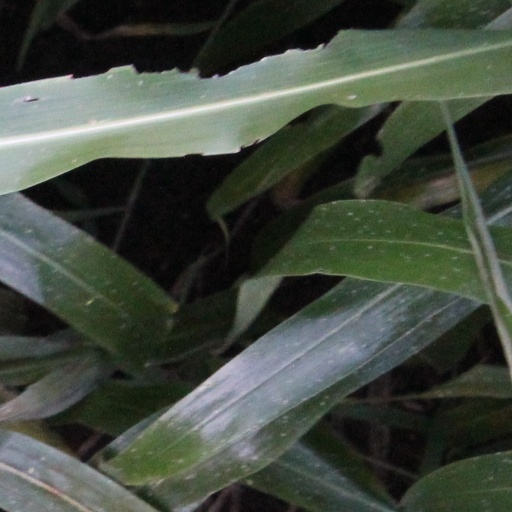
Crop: sorghum